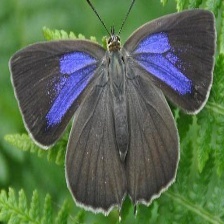
Species: PURPLE HAIRSTREAK